Describe the emotion expressed in this image:  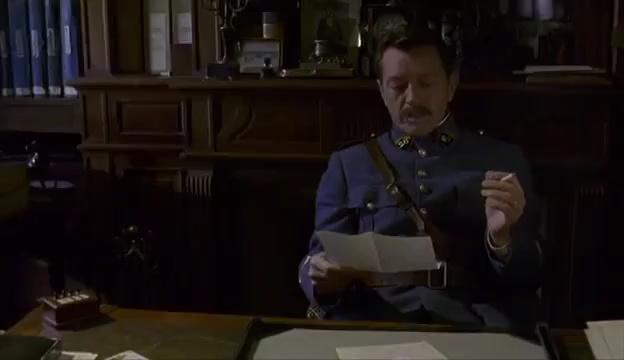
This person displays Pain, valence and arousal with low intensity.